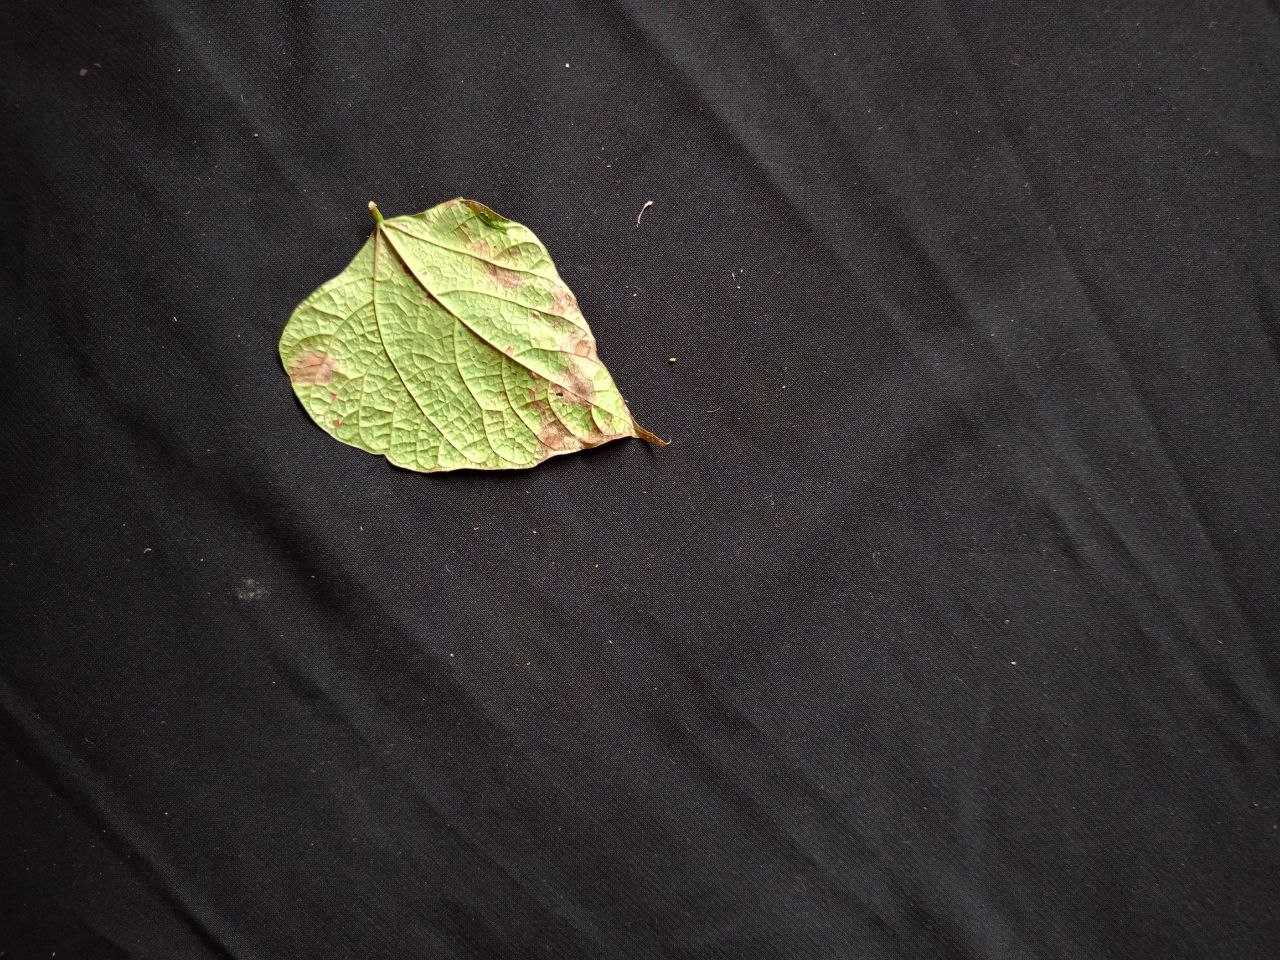
Crop: bean
Leaf condition: Blight